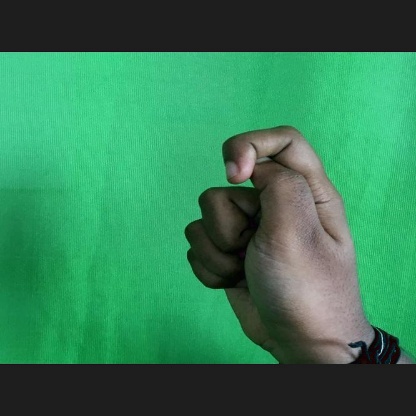
Mudra: Kapith